British company law

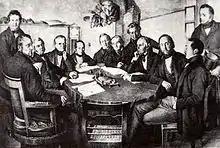
A board of directors is accountable to the general meeting. These are the two essential organs of all British companies.

Corporate governance is concerned primarily with the balance of power between the two basic organs of a British company: the board of directors and the general meeting. The term "governance" is often used in the more narrow sense of referring to principles in the UK Corporate Governance Code. This makes recommendations about the structure, accountability and remuneration of the board of directors in listed companies, and was developed after the Polly Peck, BCCI and Robert Maxwell scandals led to the Cadbury Report of 1992. However, put broadly corporate governance in British law focuses on the relative rights and duties of directors, shareholders, employees, creditors and others who are seen as having a "stake" in the company's success. The Companies Act 2006, in conjunction with other statutes and case law, lays down an irreducible minimum core of mandatory rights for shareholders, employees, creditors and others by which all companies must abide. British rules usually focus on protecting shareholders or the investing public, but above the minimum, company constitutions are essentially free to allocate rights and duties to different groups in any form desired.